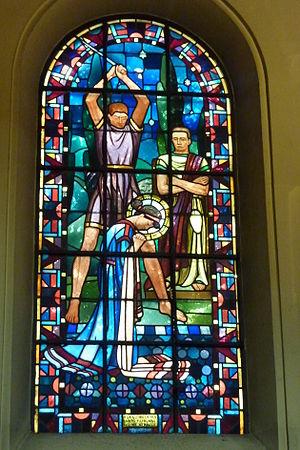
Eugénie de Rome ou sainte Eugénie est une vierge qui aurait subi le martyre en 257, du temps de l'empereur Valérien. Certains la font vivre à Rome, d'autres à Alexandrie, mais sa légende est similaire.